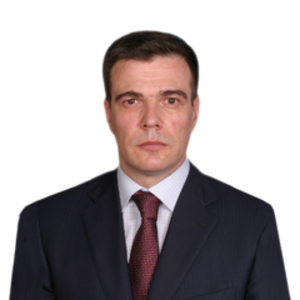
Oleg Genrikhovich Savelyev, né le 27 octobre 1965 à Saint-Pétersbourg, est un politicien russe et homme d'état.